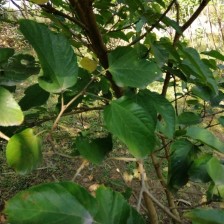
Variety: WhiteKing